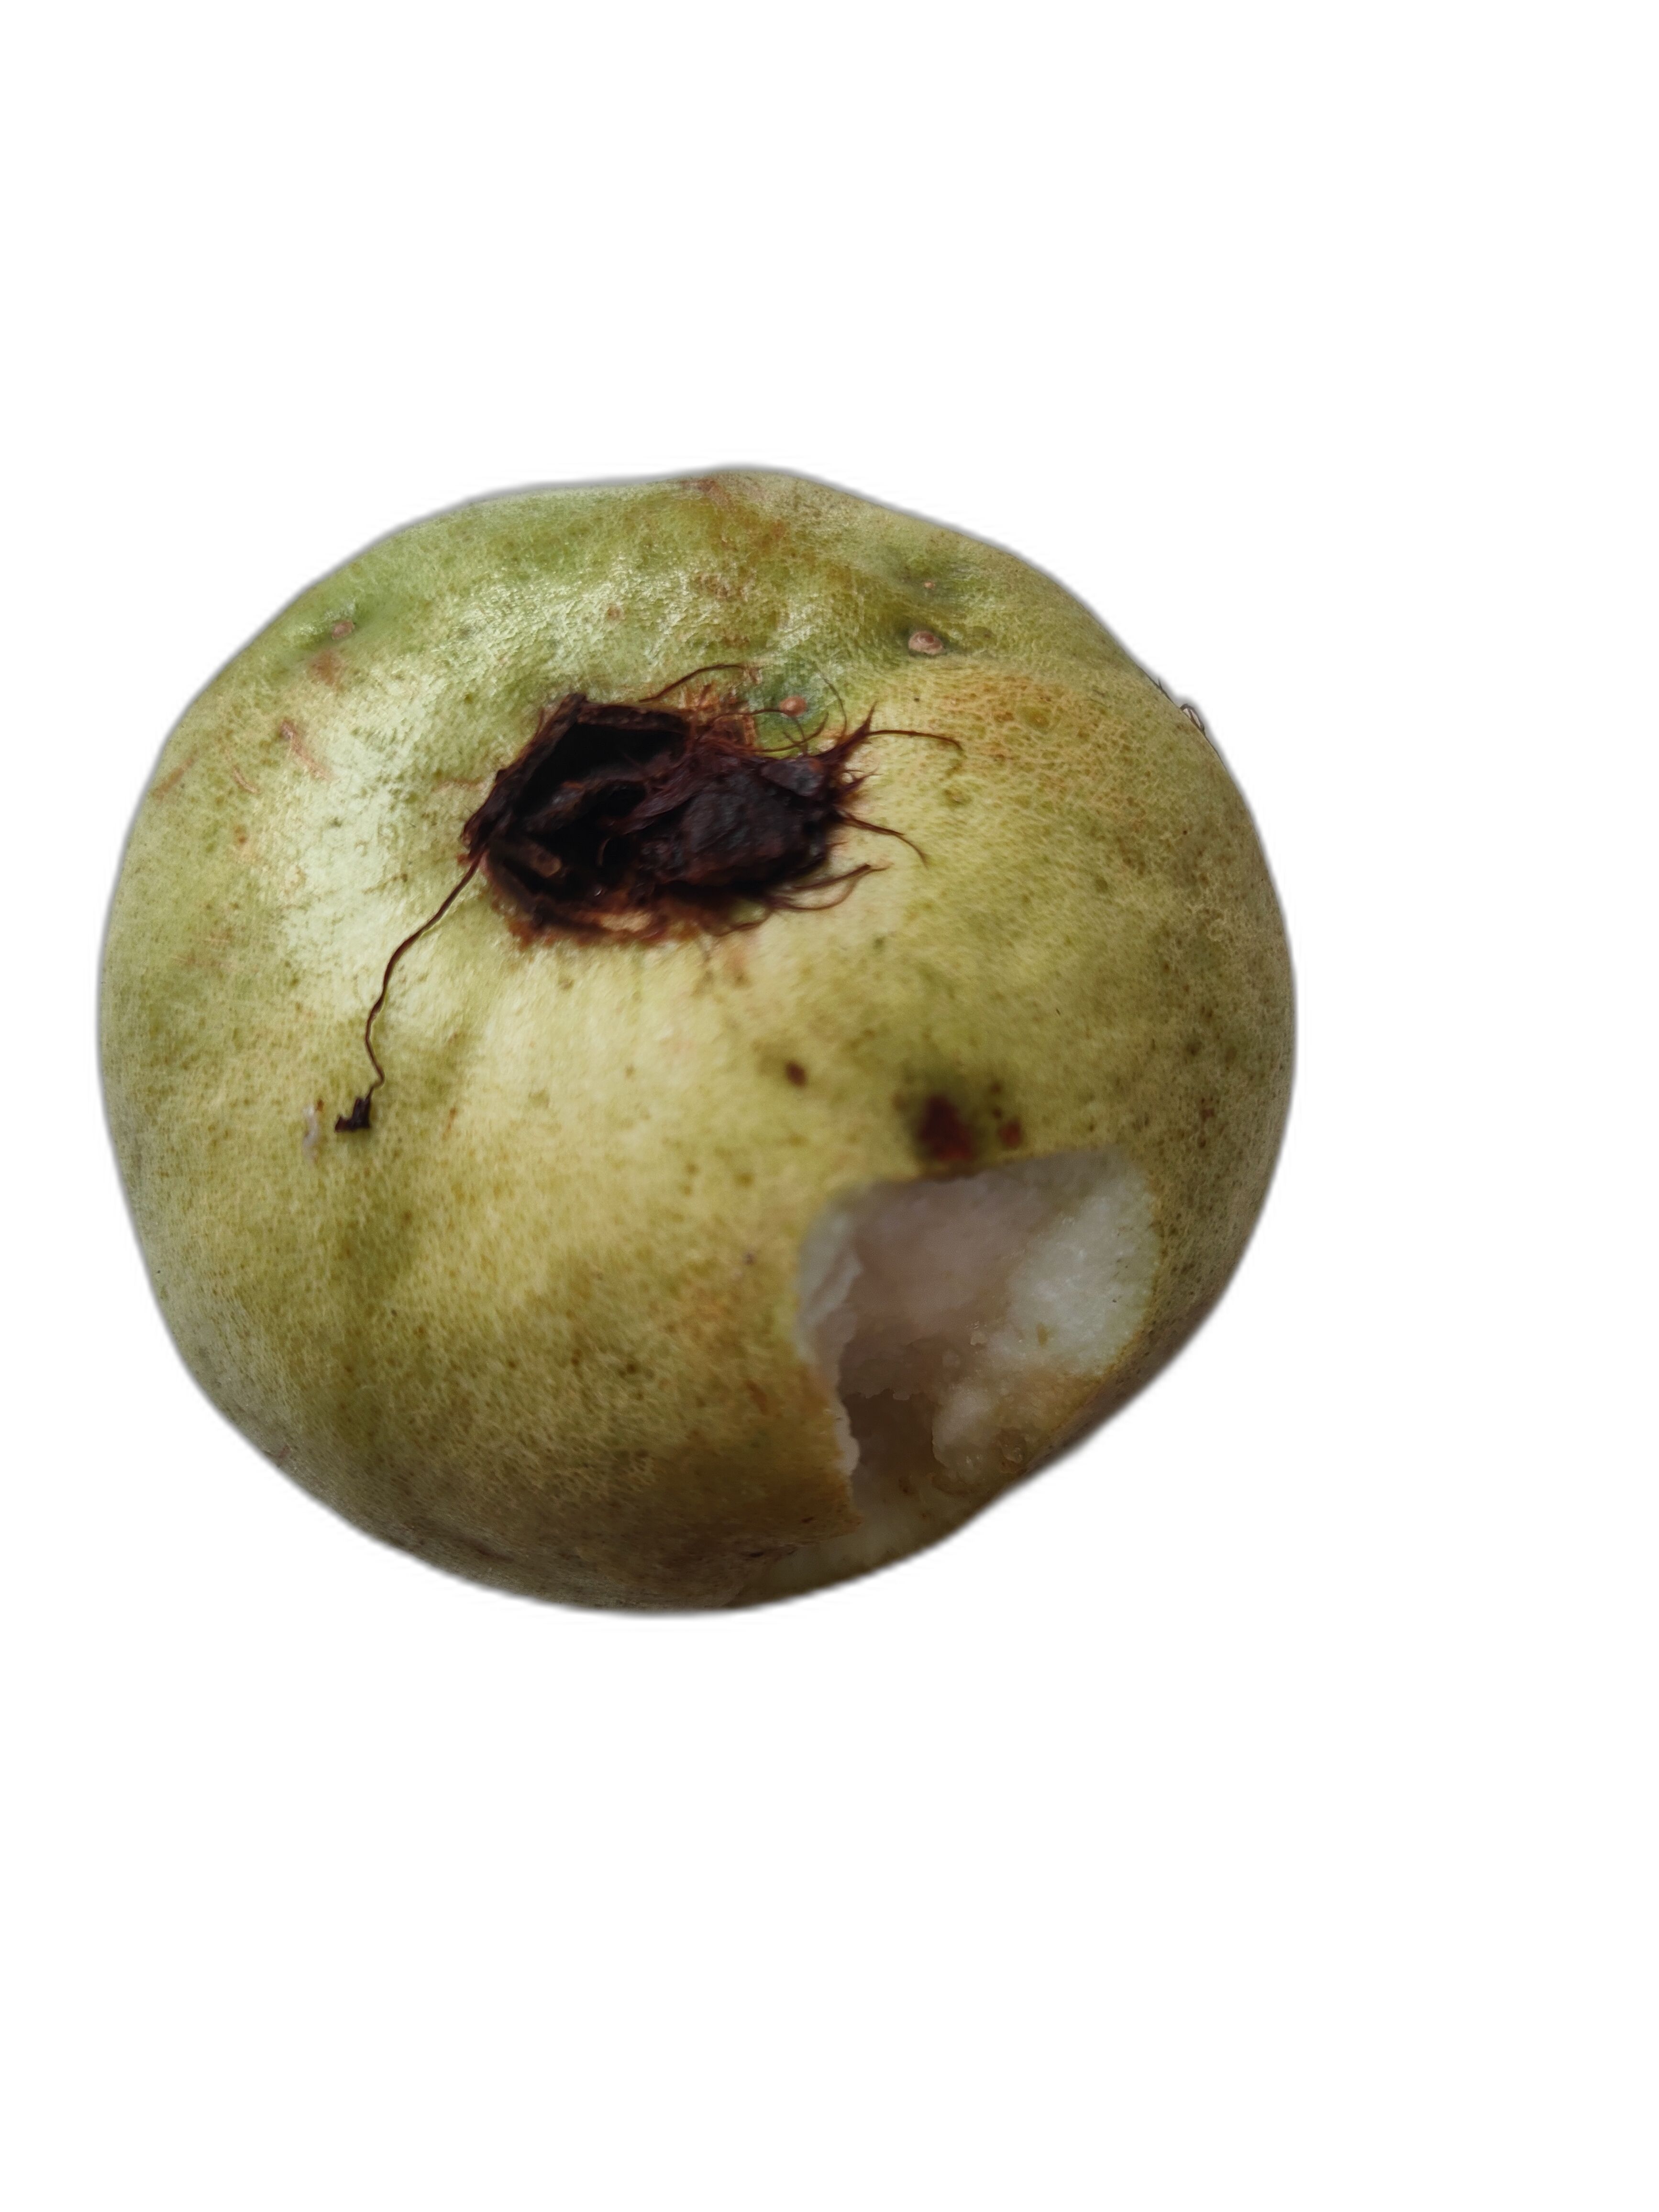
Plant part: fruit
Disease: Styler end root